Ludwig Ferdinand Schnorr von Carolsfeld

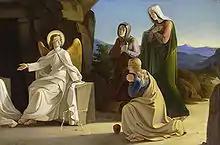
"The Three Maries at the Grave of Jesus", about 1835

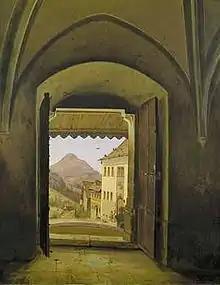
"View from the Church in Annaberg over the Ötscher", 1842, Von der Heydt Museum

Ludwig Ferdinand Schnorr von Carolsfeld (11 October 1788 – 13 April 1853) was a German Romantic painter, engraver and lithographer.